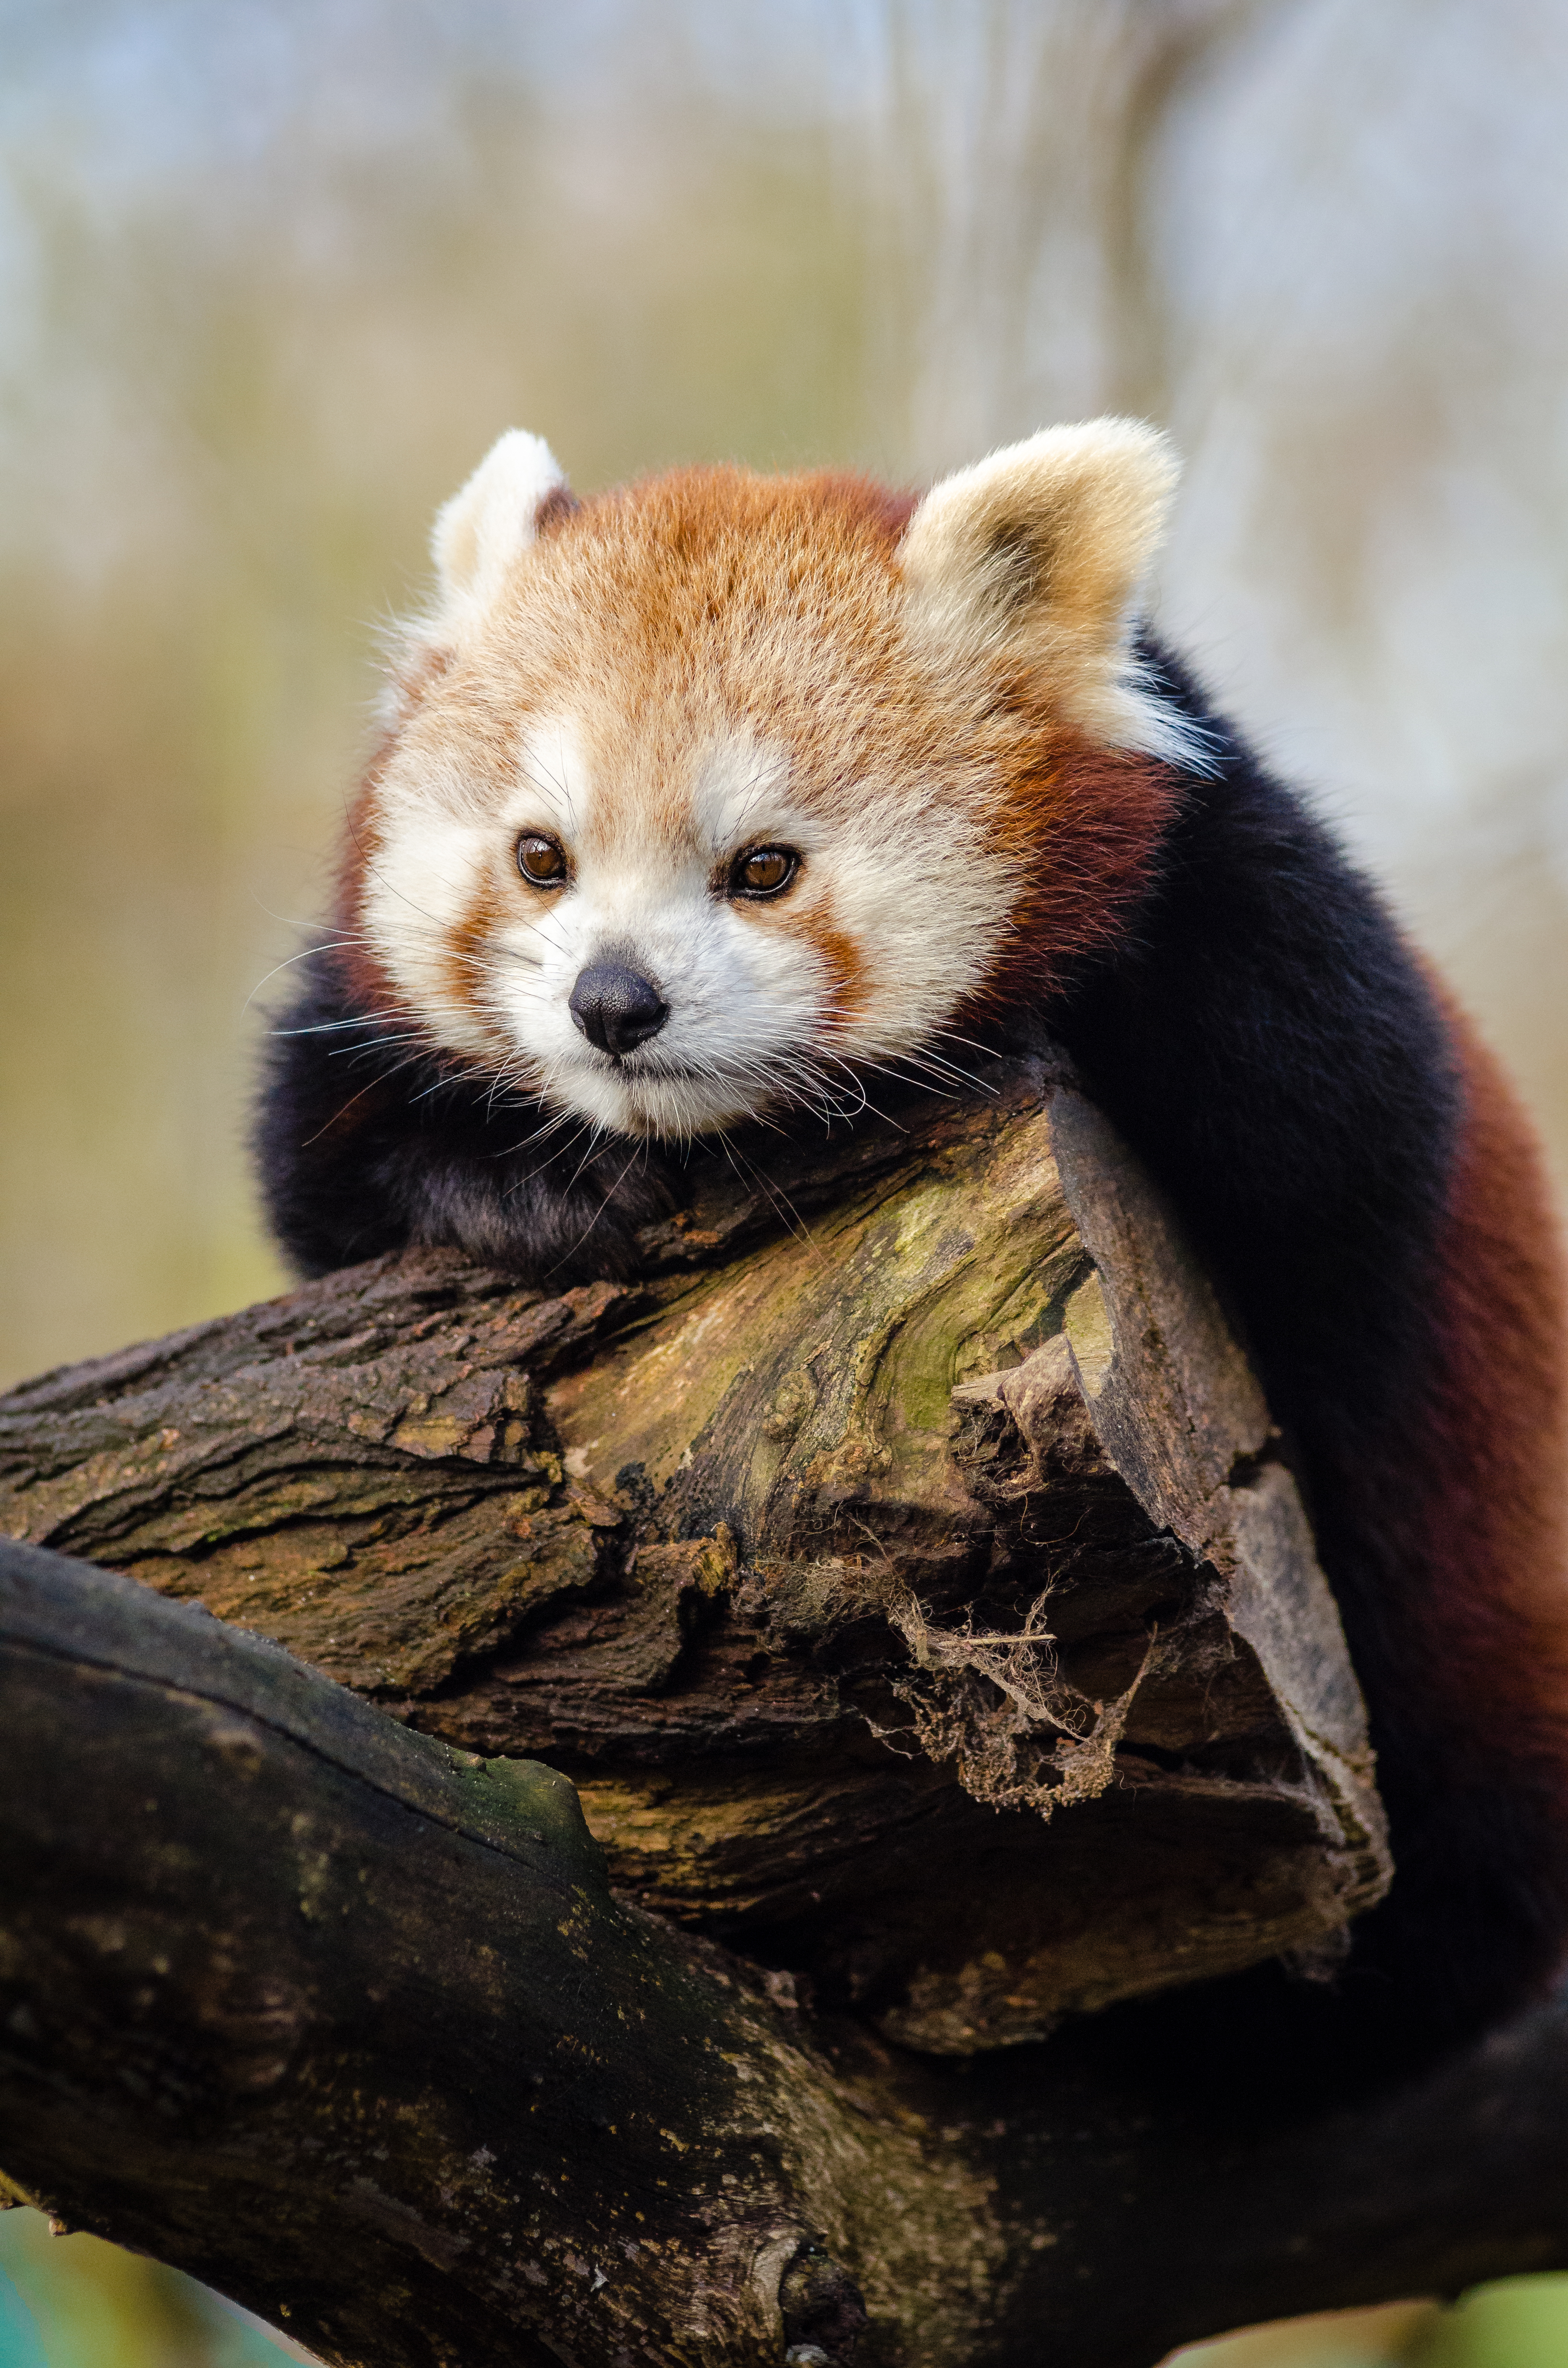
tree, nature, cold, winter, bokeh, vintage, sweet, feet, animal, cute, female, wildlife, zoo, fur, orange, young, green, high, red, foot, mammal, nikon, fauna, red panda, panda, 2015, face, nose, whiskers, paw, tail, animals, ears, endangered, vertebrate, germany, deutschland, natur, paws, tier, iso, fell, gesicht, baum, adorable, bamboo, d7000, roter, kleiner, niedlich, sues, suess, species, bedrohte, tierart, tierpark, weiblich, jungtier, jung, ohren, schwanz, nase, bedroht, ailurus, fulgens, mozilla, firefox, wochenende, weekend, kalt, gr n, sus